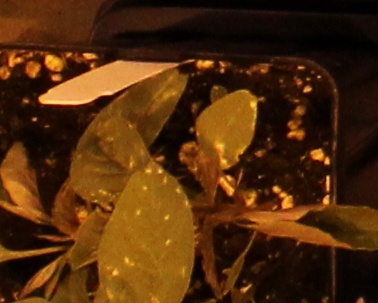
Label: Palmer Amaranth